Opposition surge

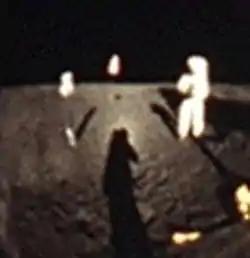
Opposition surge from the retroreflective lunar soil brightens the area around Buzz Aldrin's shadow during Apollo 11 (photo by Neil Armstrong).

The opposition surge (sometimes known as the opposition effect, opposition spike or Seeliger effect) is the brightening of a rough surface, or an object with many particles, when illuminated from directly behind the observer. The term is most widely used in astronomy, where generally it refers to the sudden noticeable increase in the brightness of a celestial body such as a planet, moon, or comet as its phase angle of observation approaches zero. It is so named because the reflected light from the Moon and Mars appear significantly brighter than predicted by simple Lambertian reflectance when at astronomical opposition. Two physical mechanisms have been proposed for this observational phenomenon: shadow hiding and coherent backscatter.